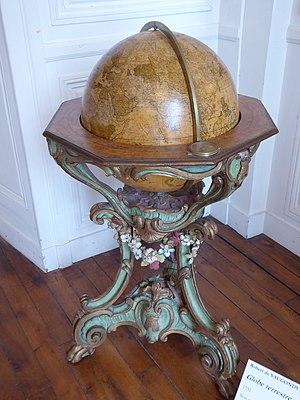
Globe terrestre de Vaugondy (1751), musée des beaux-arts de Chartres, Eure-et-Loir, France. Provenance
Le musée des Beaux-Arts de Chartres, dans le département d'Eure-et-Loir, est le principal musée de la ville. Il bénéficie du label Musée de France. Situé dans l'ancien palais épiscopal classé monument historique avec un ensemble des XIIIᵉ, XVIIᵉ et XVIIIᵉ siècles, à côté de la célèbre cathédrale, il abrite une collection d'œuvres d'art variée : peintures, dessins, sculptures, objets d'arts, archéologie, mobilier, etc.
Didier Robert de Vaugondy, né à Paris en 1723 et mort en 1786, est un géographe français.